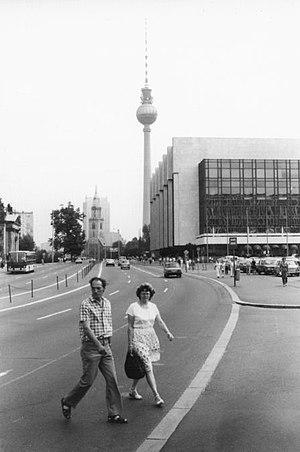
Le nom de Berlin-Est désignait la partie orientale de Berlin entre 1949 et 1990, recouvrant le secteur d'occupation dévolu en 1945 aux Soviétiques, soit 45,6 % de la superficie totale de la ville. Tandis que les secteurs américain, britannique et français formaient Berlin-Ouest, une enclave de la République fédérale d'Allemagne en République démocratique allemande.